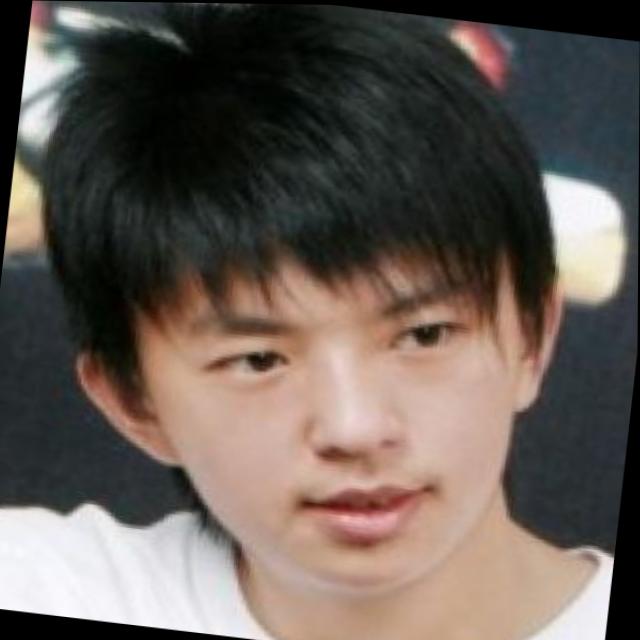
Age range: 13-20